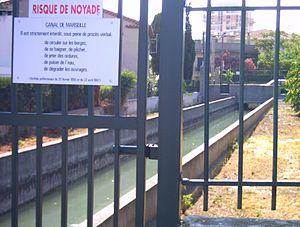
Le canal de Marseille est la principale source d'approvisionnement en eau potable de la ville de Marseille. D'une longueur de 80 kilomètres pour sa partie principale, il dessert l'intégralité des quartiers marseillais. Il a été construit au milieu du XIXᵉ siècle en une quinzaine d'années sous la direction de l'ingénieur Franz Mayor de Montricher, amenant les eaux de la Durance dans la ville depuis le 8 juillet 1849. Il représente une réalisation marquante de l'ingénierie du XIXᵉ siècle en cumulant de très nombreuses infrastructures, ponts, tunnels, réservoirs, etc.